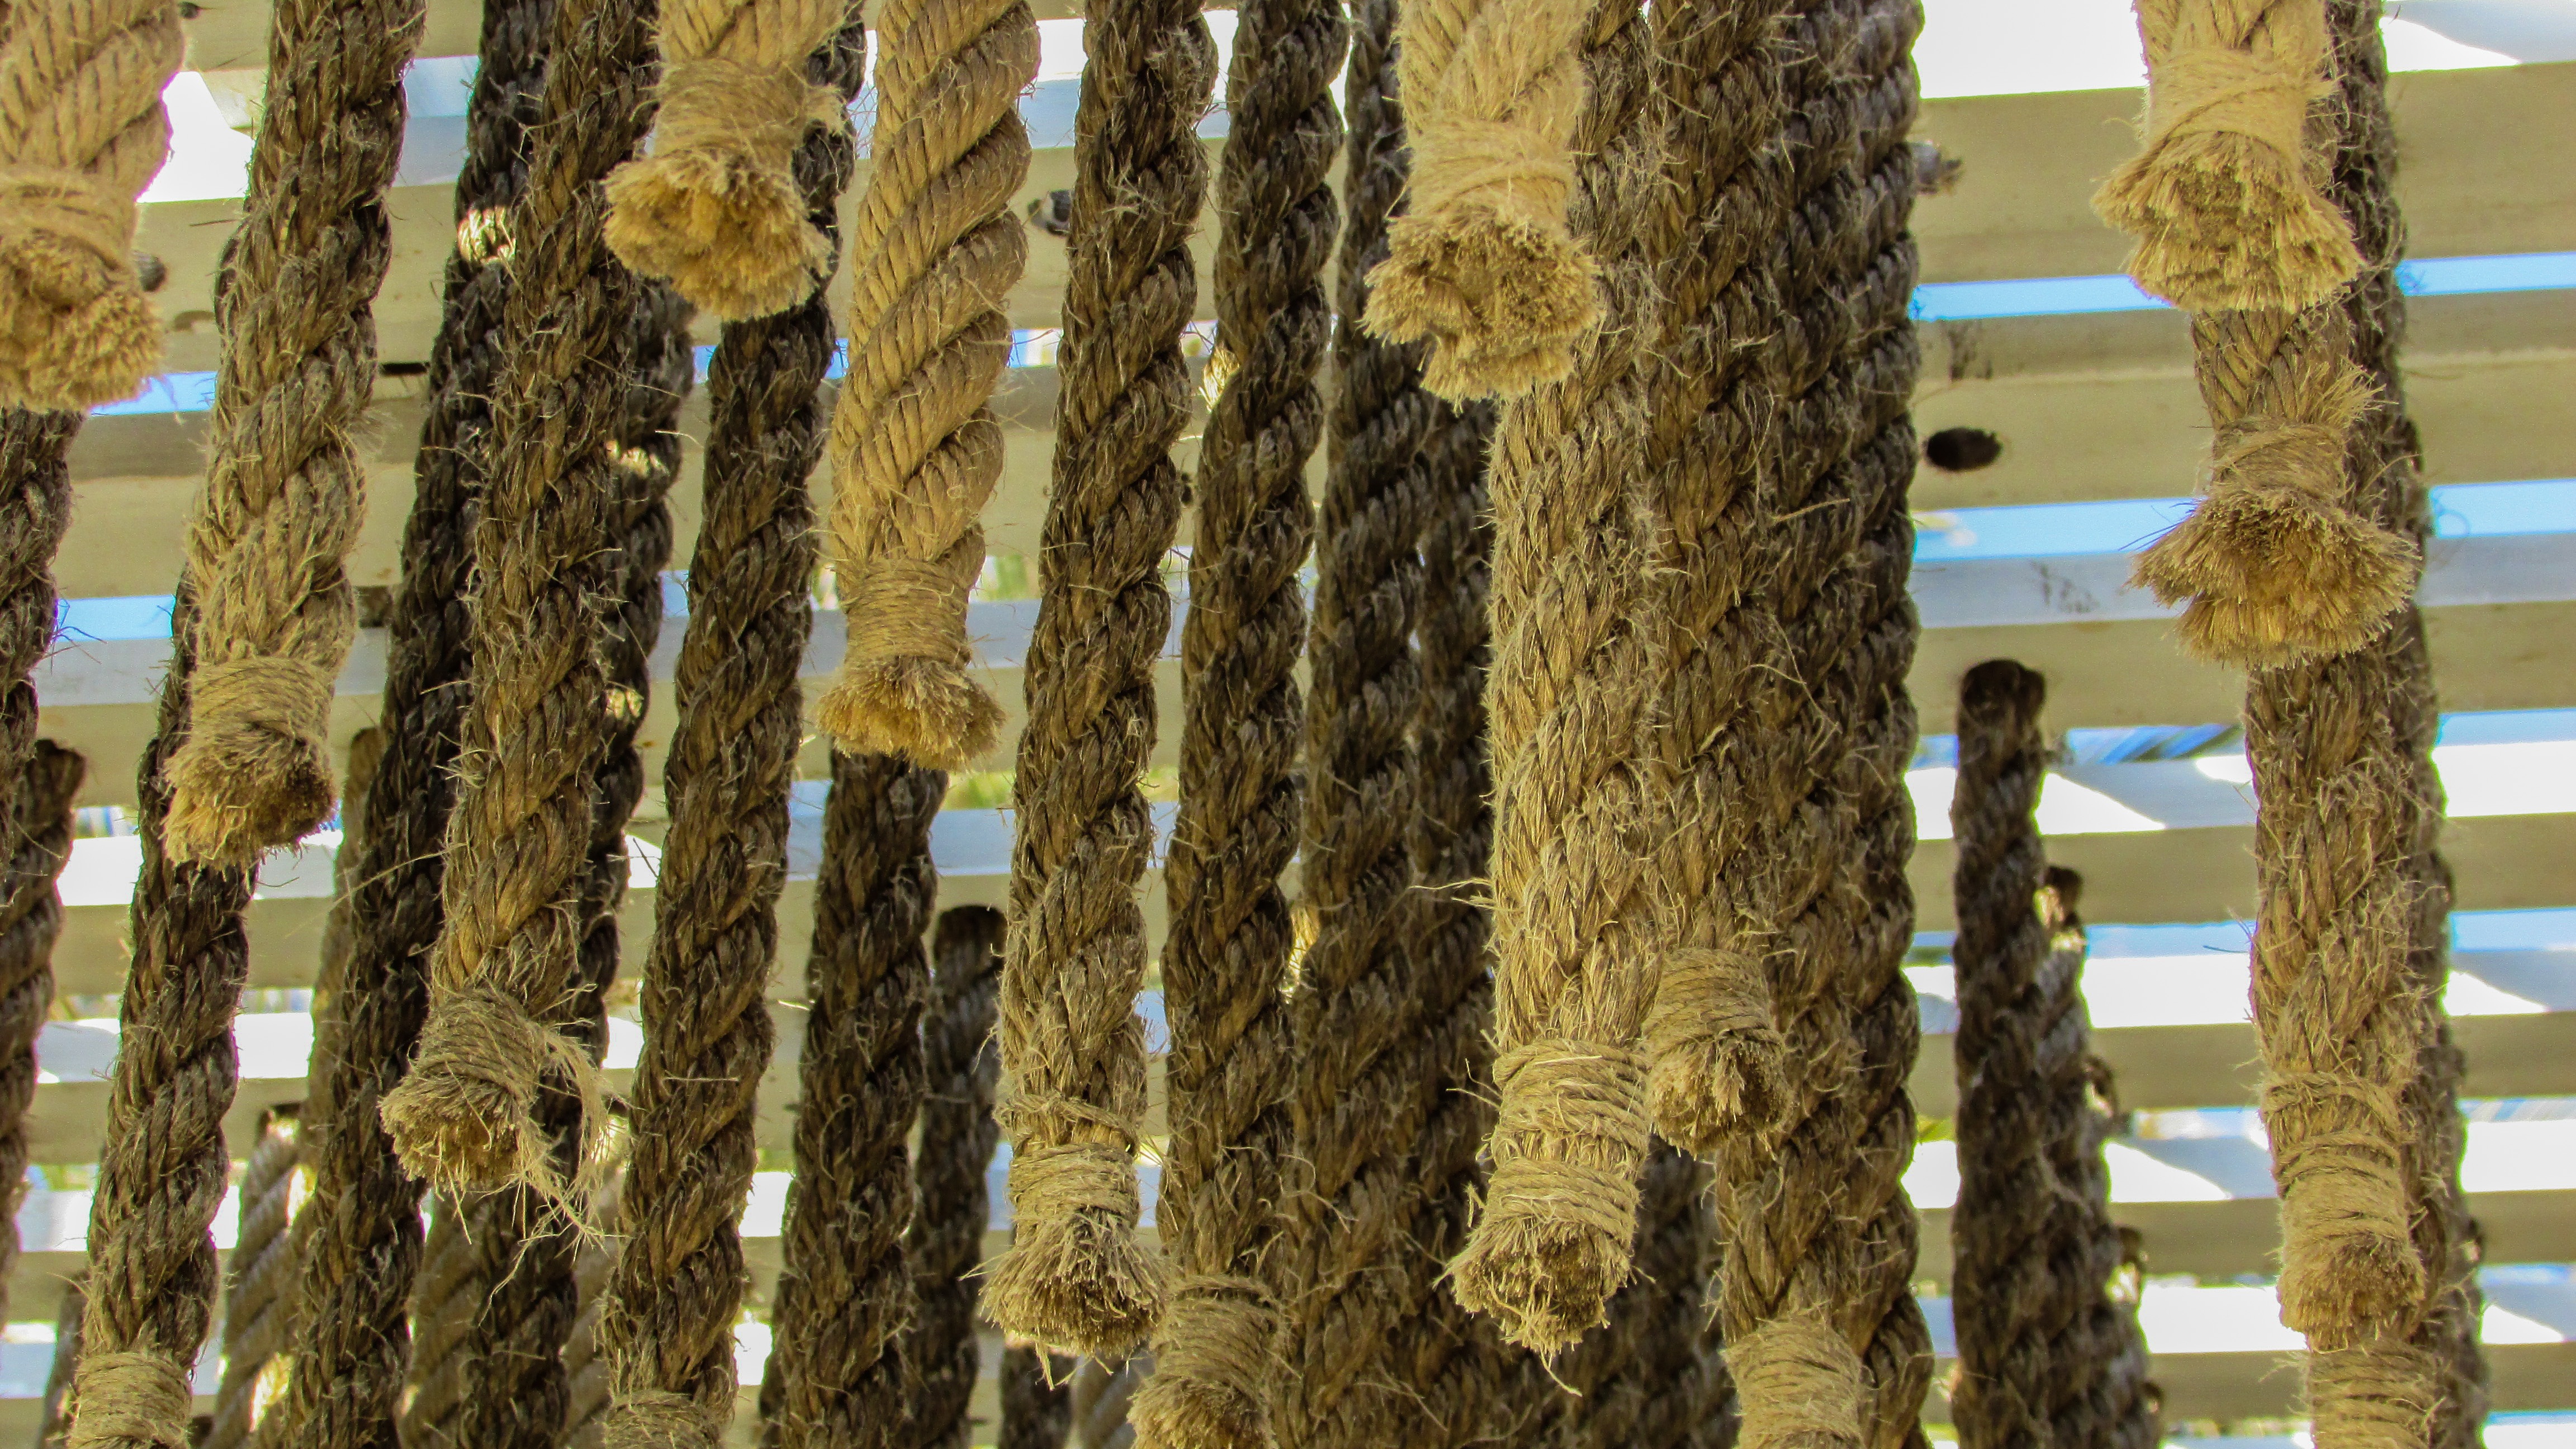
tree, plant, wood, trunk, decoration, pattern, crop, insect, agriculture, design, hotel, ropes, hung, woven, woody plant